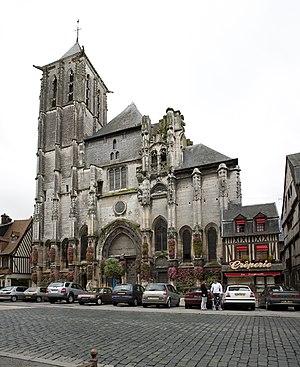
L'église Saint-Ouen de Pont-Audemer est une église paroissiale située rue de la République, principale artère du centre historique de la ville. Elle est sous le vocable de Saint Ouen, ancien archevêque de Rouen. Sa masse imposante domine la cité ; c'est un édifice inachevé dont le style composite mêle roman, gothique et Renaissance.